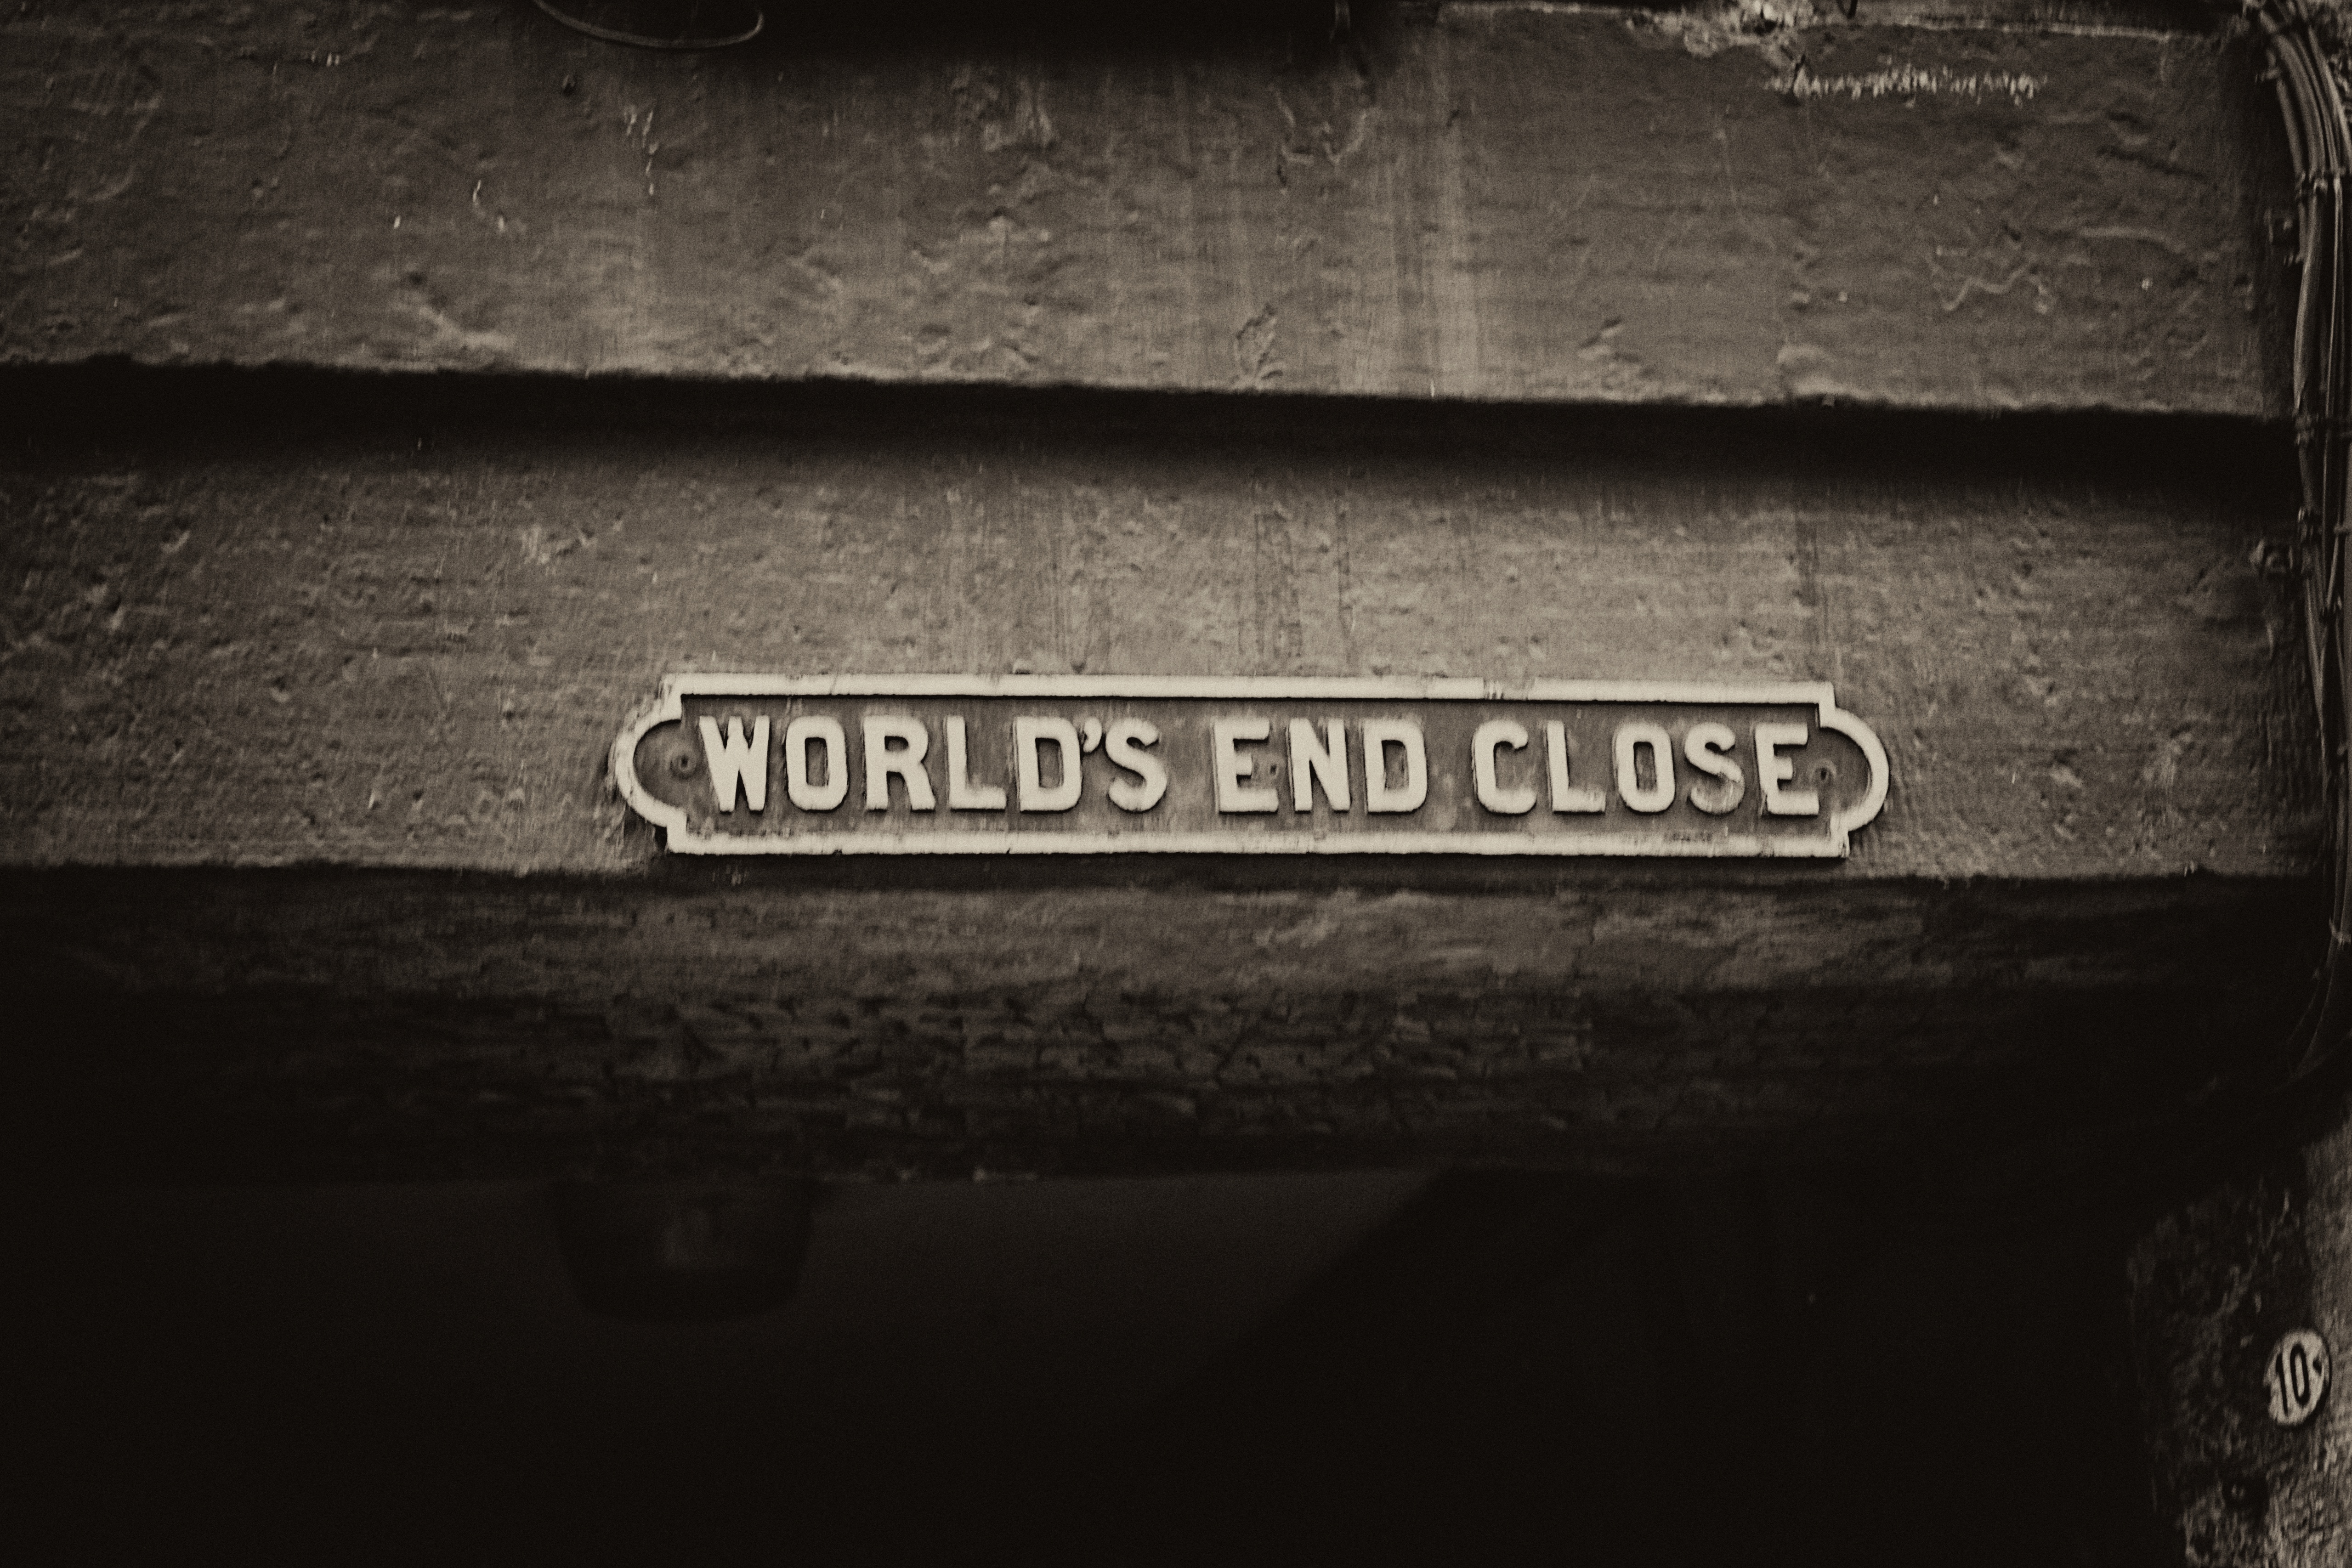
black and white, white, number, darkness, black, monochrome, cool image, photograph, shape, monochrome photography